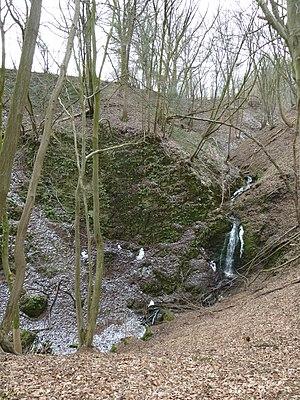
Chantoire de Grandchamp, chantoir près de Adzeu, Province de Liège, Belgique
En contexte karstique, le chantoire ou chantoir, francisation du wallon tchantwère ou tchantwêr, désigne en Belgique et plus rarement dans le Nord et l'Est de la France, une perte hydrologique d'un cours pérenne ou temporaire, dans une dépression marquée qui se produit lorsqu'un ruisseau quitte la surface et poursuit son cheminement sous terre.